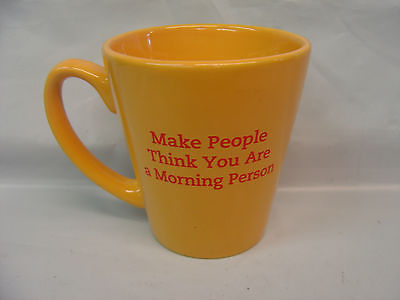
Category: mug